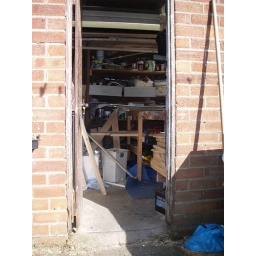
Sitting relaxing in the sun with a cup of tea and a chicken and mango chukney sandwich.